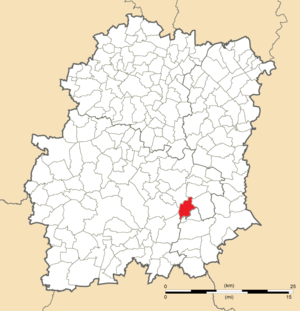
Carte de position de Vayres-sur-Essonne (91)
Vayres-sur-Essonne est une commune française située à quarante-sept kilomètres au sud de Paris dans le département de l'Essonne en région Île-de-France.